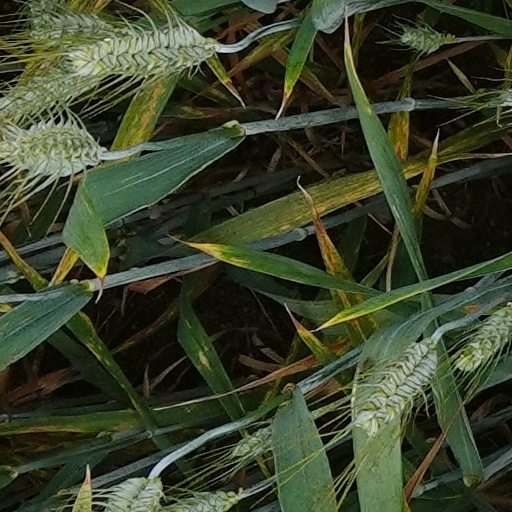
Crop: wheat